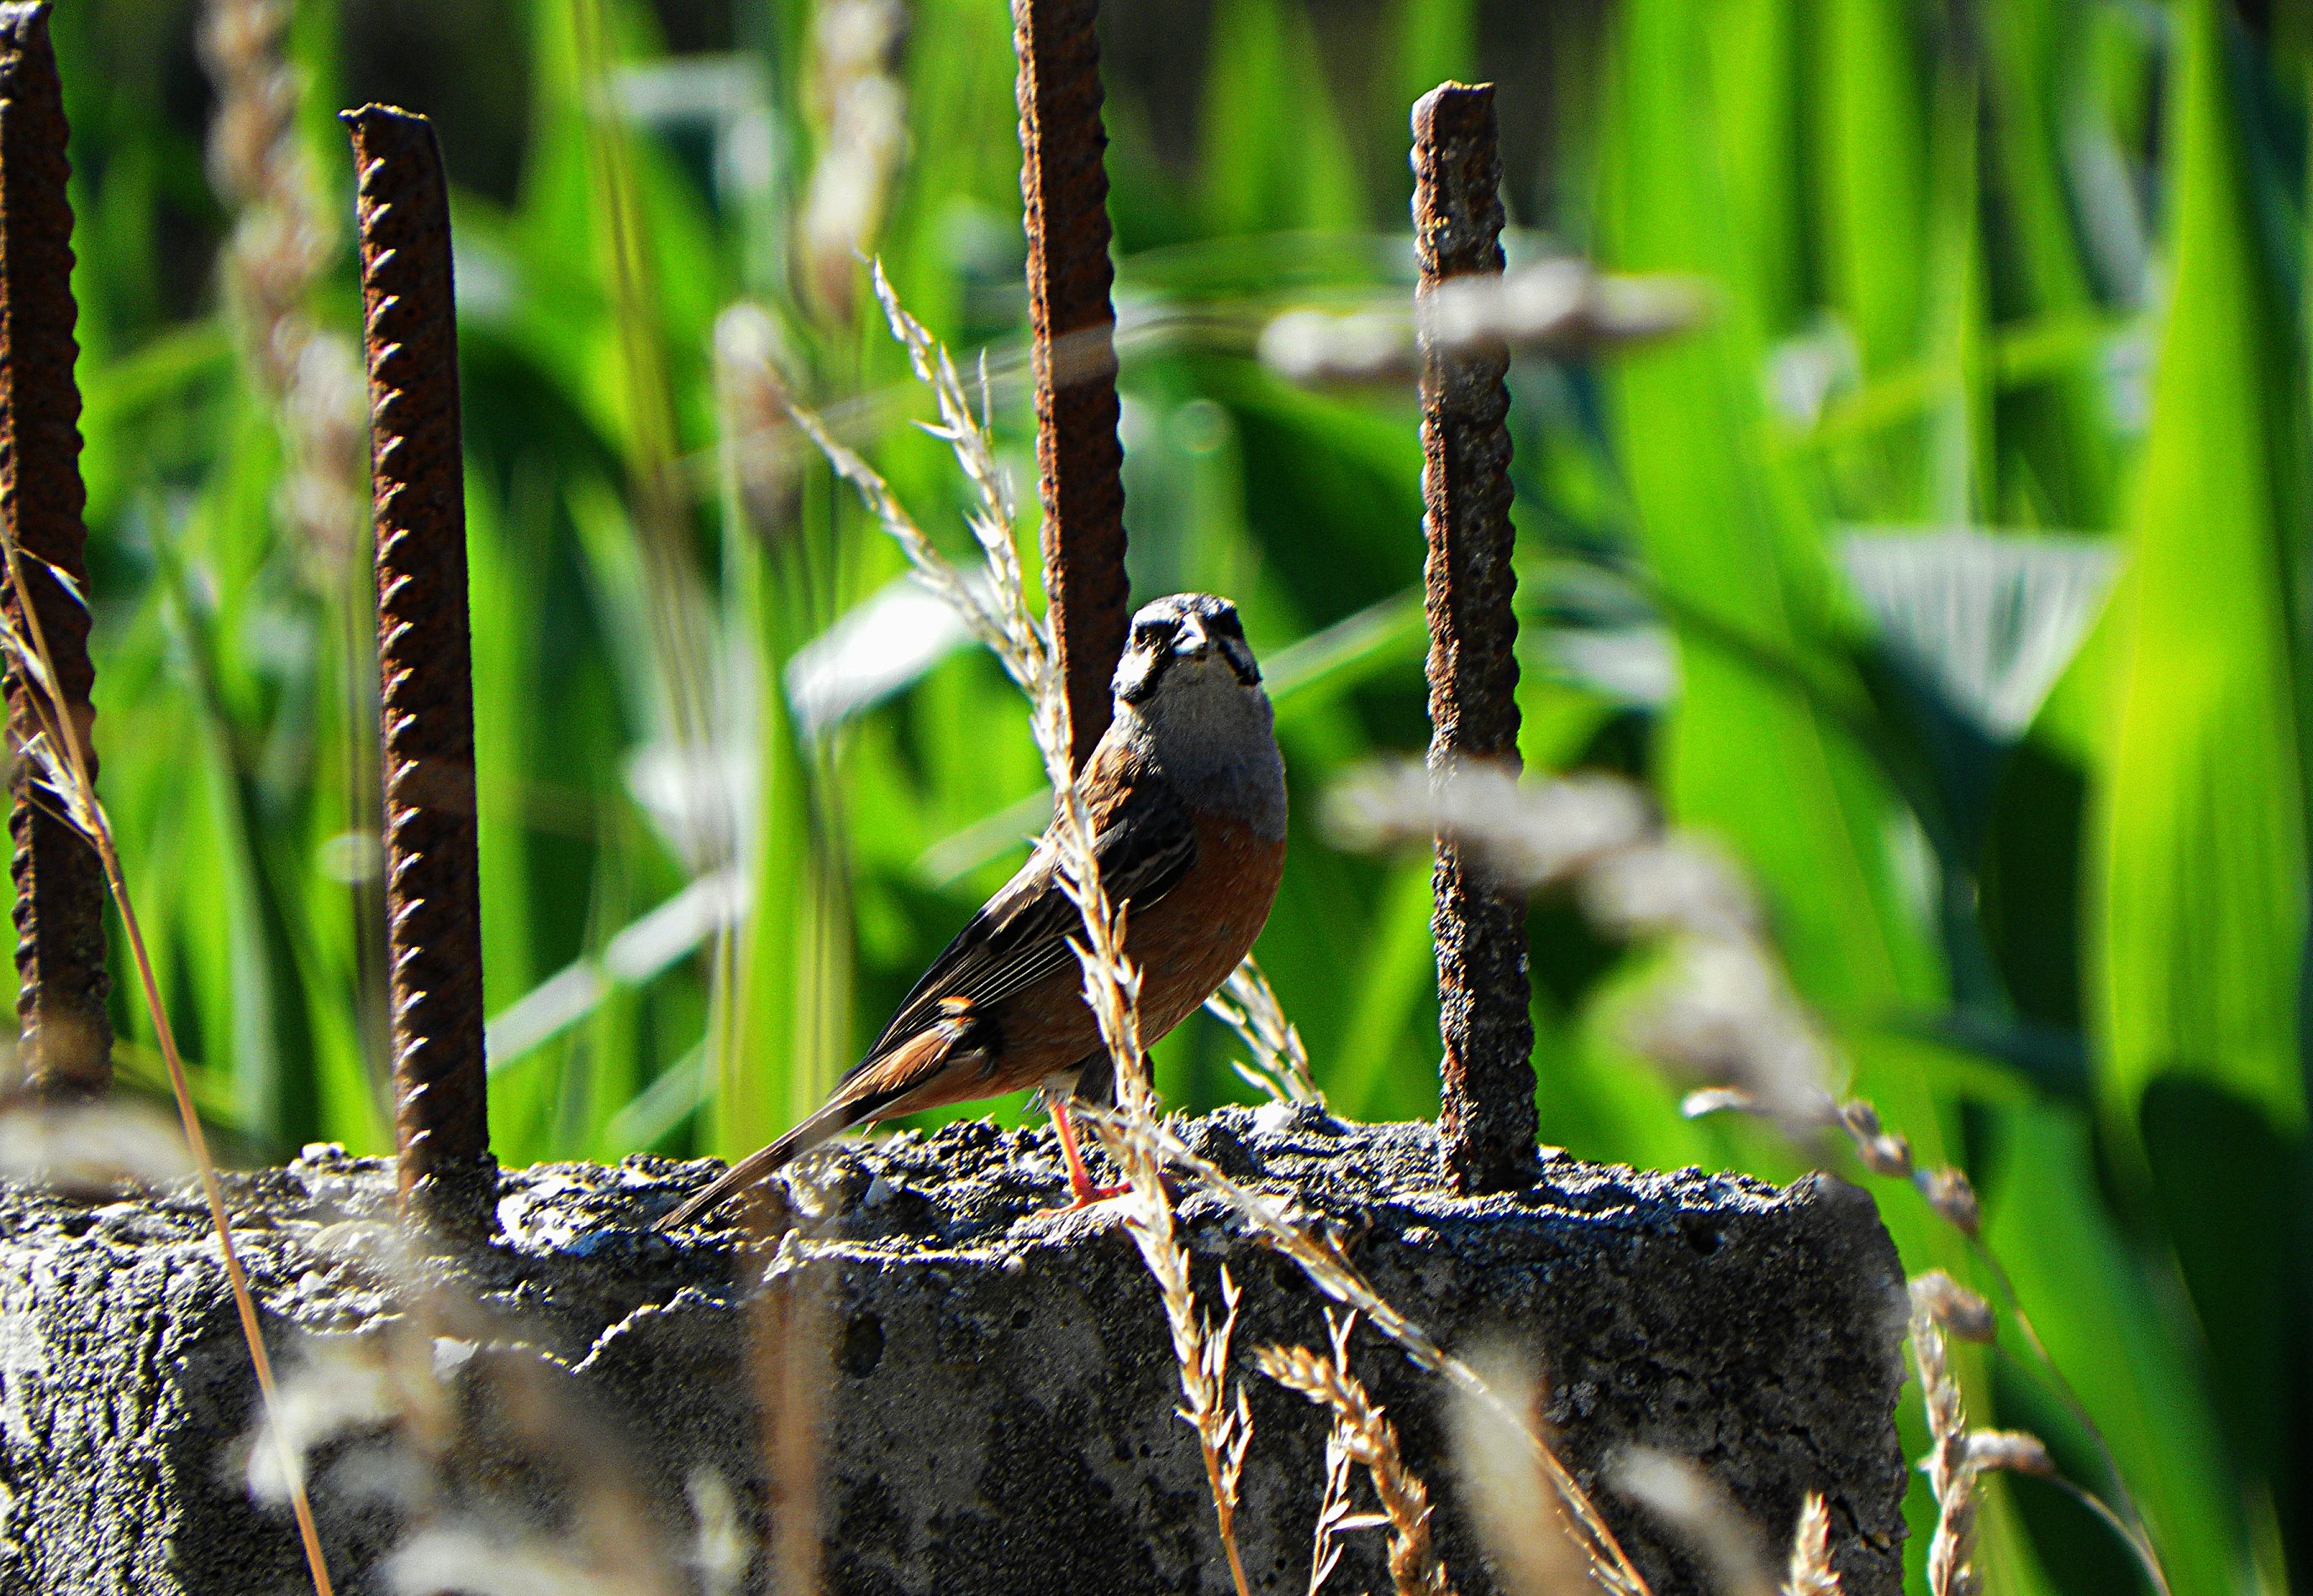
nature, grass, branch, bird, wildlife, green, jungle, fauna, invertebrate, close up, animalesanimalsggl1, samsungwb5500, macro photography, perching bird